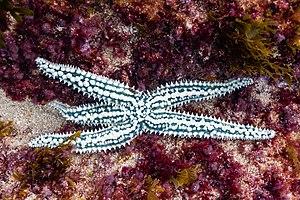
L'Étoile de mer glaciaire est une espèce d'étoile de mer du genre Marthasterias, de la famille des Asteriidae.